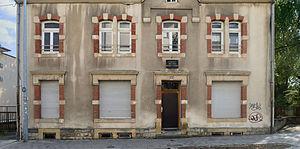
Façade de l'immeuble situé à Luxembourg-ville, quartier du Limpertsberg, 63, avenue Pasteur. Destiné à la démolition en 2014, la commune a décidé sa conservation et sa rénovation en 2015. Lëtzebuergesch: Gebai op der Nr. 63 an der Pasteur-Strooss um Lampertsbierg an der Stad Lëtzebuerg. Nodeems d'Gebai 2014 sollt ofgerappt ginn, huet d'Gemeng 2015 decidéiert datt et soll stoe bleiwen a renovéiert ginn.